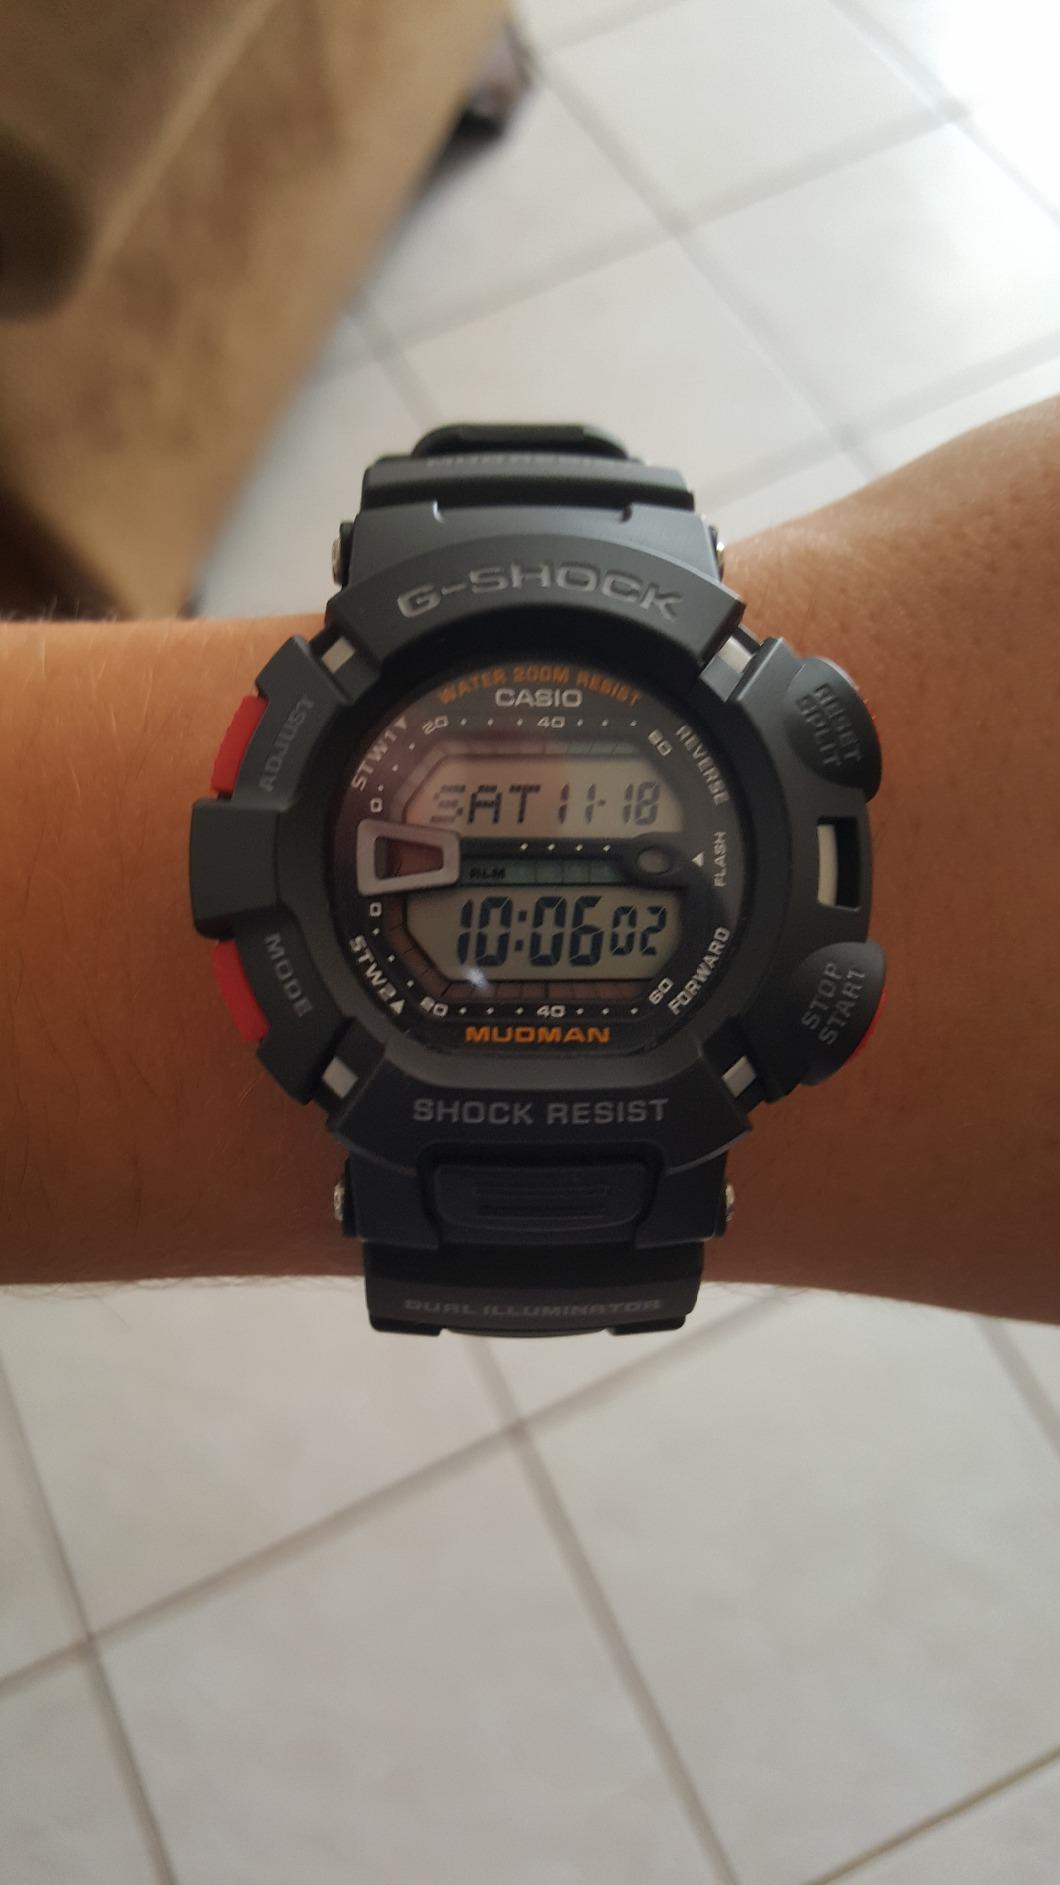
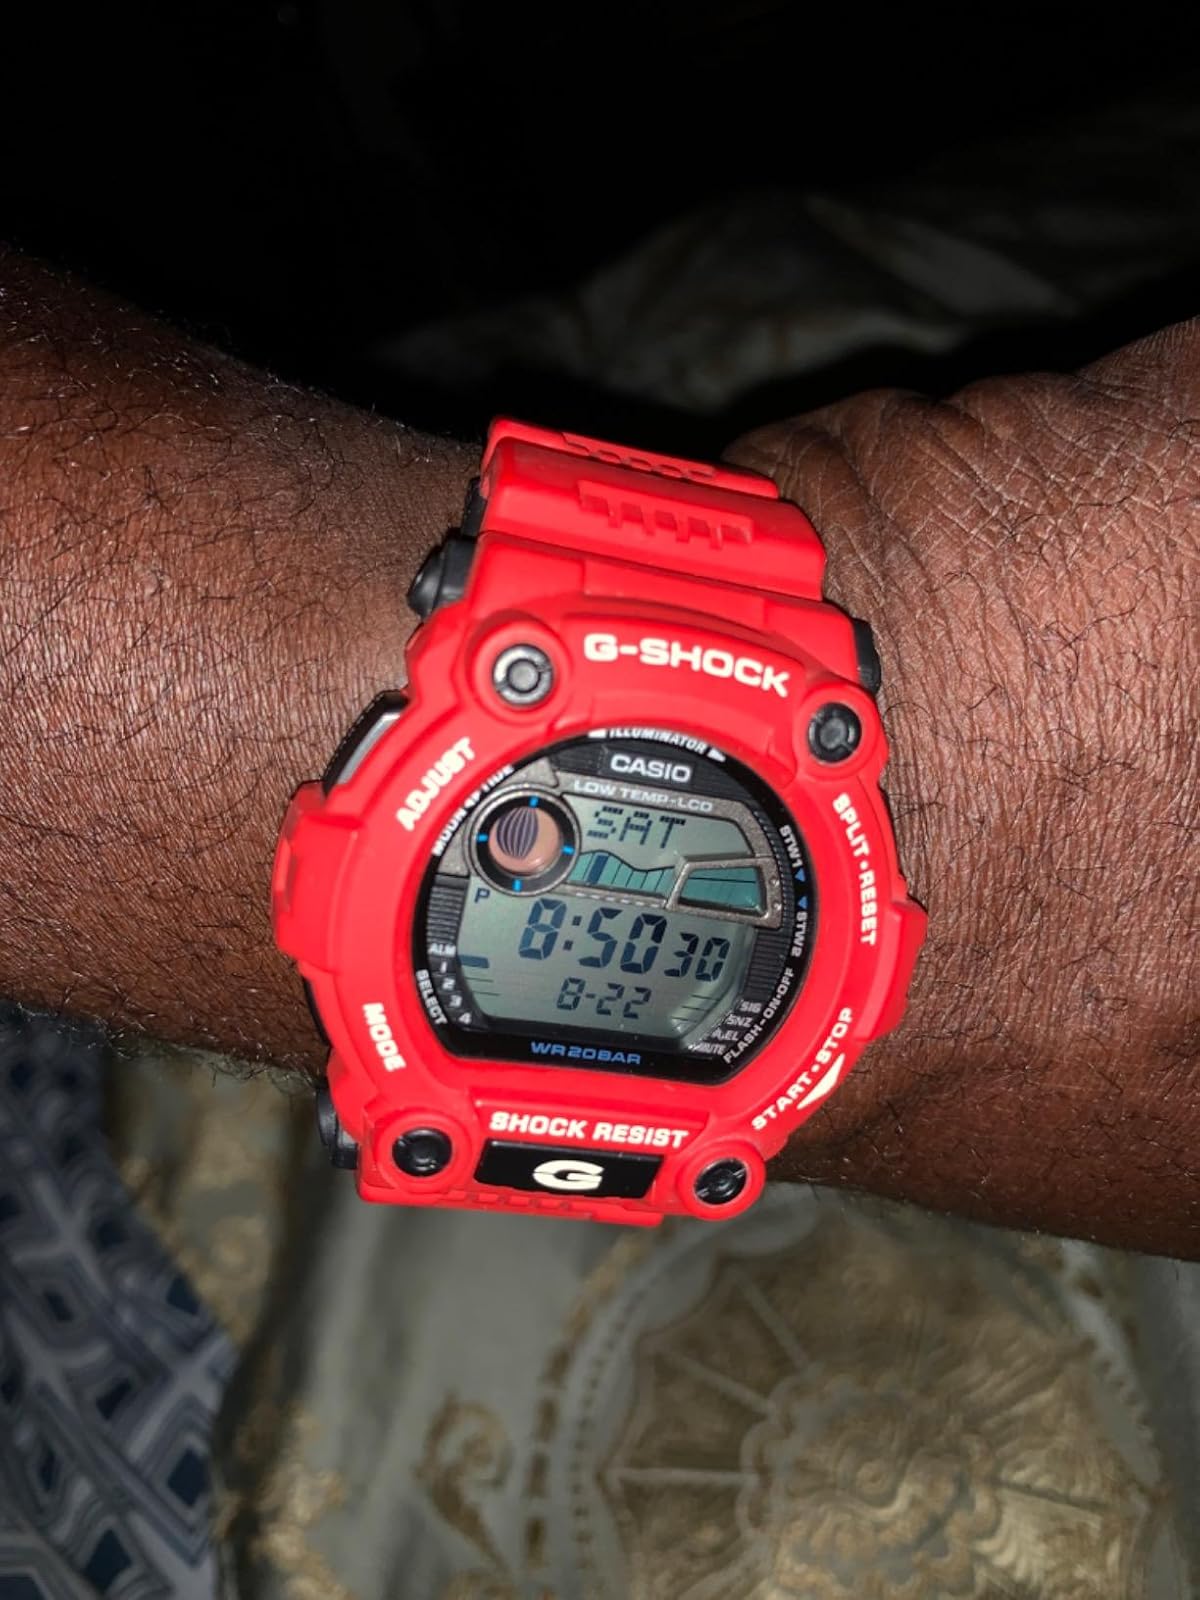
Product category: accessories_watch
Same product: no